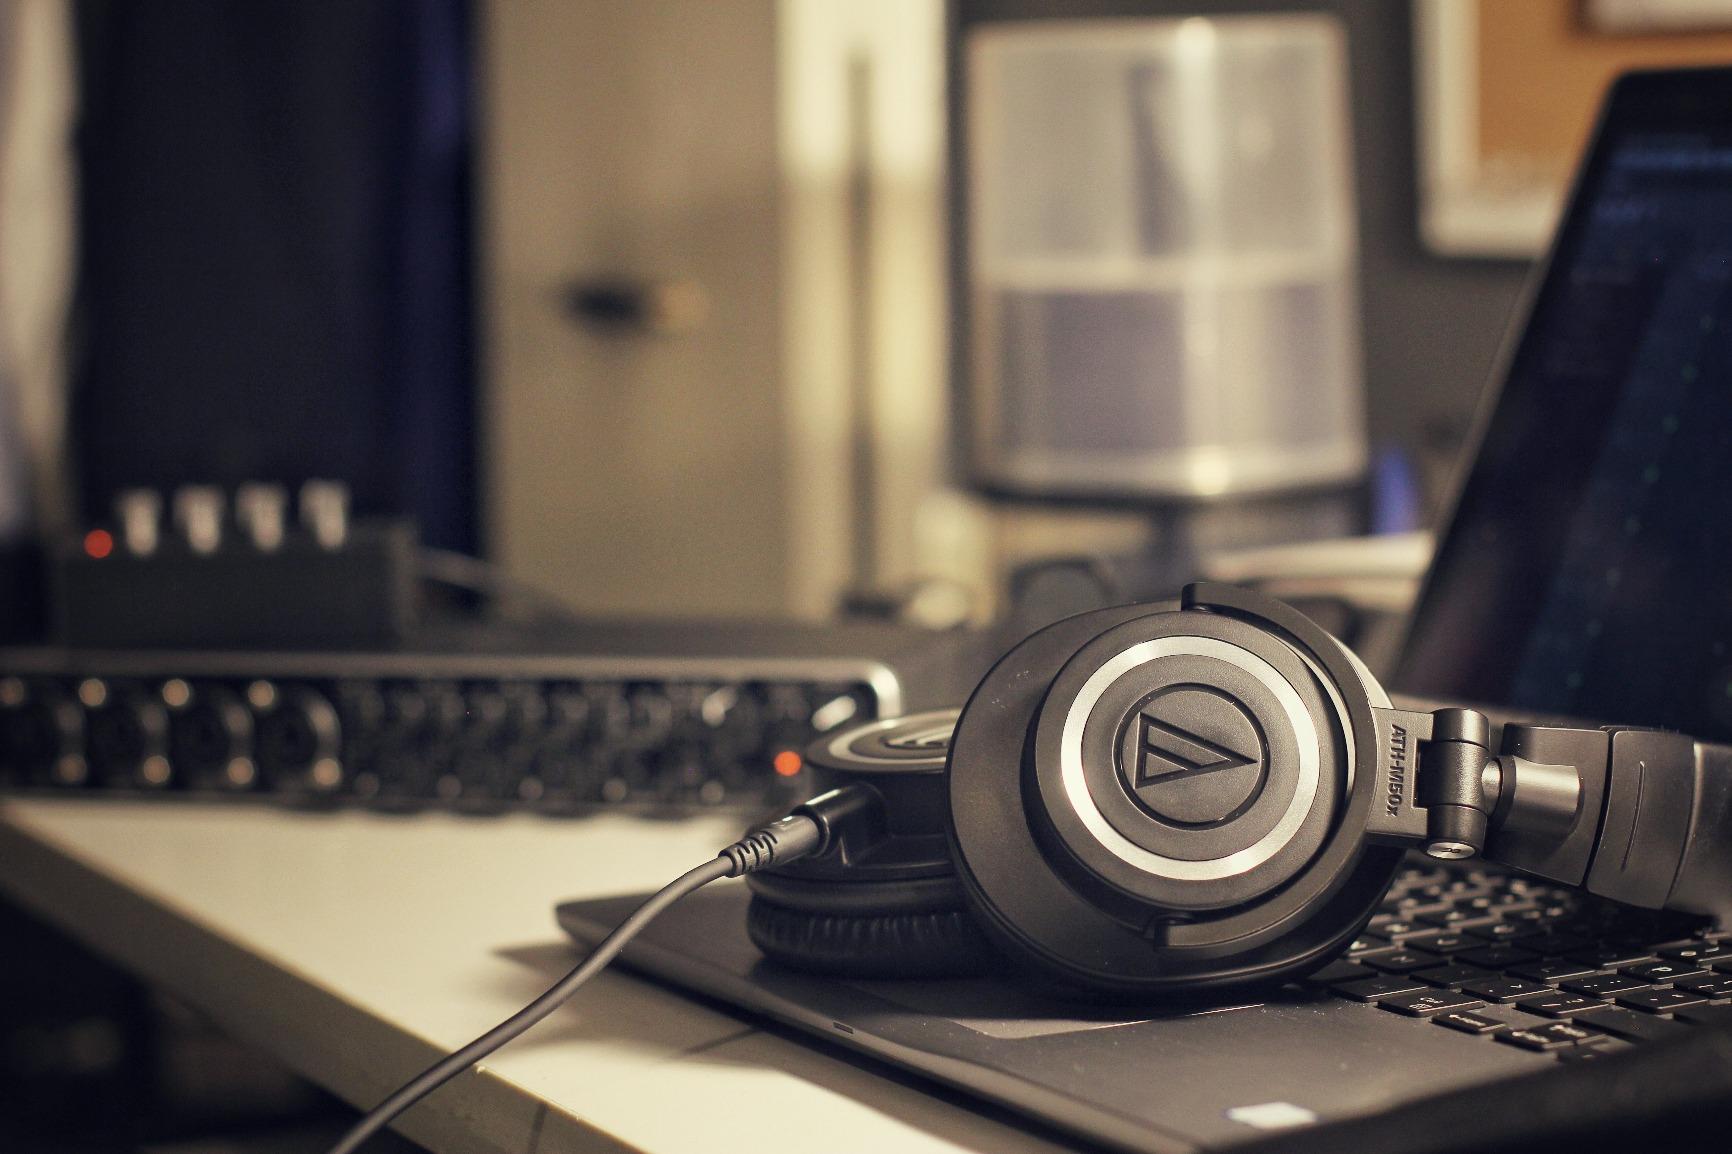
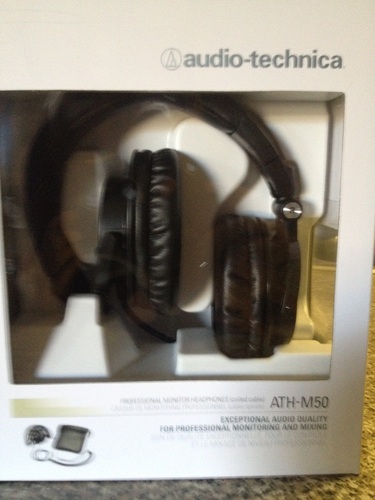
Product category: headphones
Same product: no